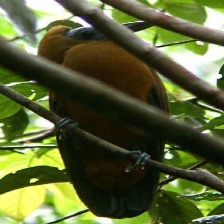
Species: CAPUCHINBIRD
Scientific name: PERISSOCEPHALUS TRICOLOR